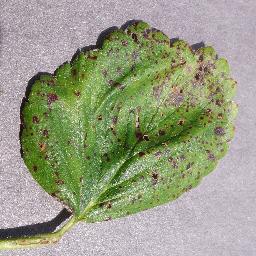
Label: Strawberry___Leaf_scorch